Benevolence and the Mandate of Heaven

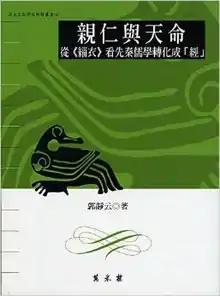
First edition cover

Benevolence and the Mandate of Heaven: Transformation of pre-Qin Confucian Classics is a book by a Taiwanese historian Olga Gorodetskaya (Kuo Ching-yun), published in 2010 in Taipei. The book concerns itself with the Confucian philosophical concepts of Benevolence (Ren) and the Mandate of Heaven and their evolution during the period before the establishment of the empire by Qin dynasty.